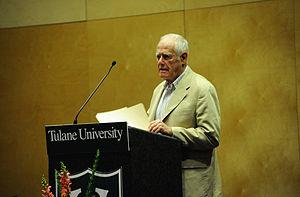
James Salter, né James Arnold Horowitz le 10 juin 1925 à Passaic dans le New Jersey et mort le 19 juin 2015 à Sag Harbor dans l'État de New York, est un écrivain américain.